Unleashed (band)

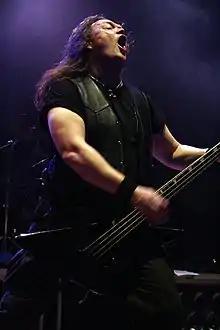
Bassist/vocalist Johnny Hedlund, founder of the band

The band went on hiatus after 7–8 years of recording and touring. They were concentrating on life outside the music business, their musical side projects, and studying. After a reissue of the band's classics in 2002, the band released a new album called "Hell's Unleashed" in the same year, and they began to tour once again. This was also the same year Hedlund had come under scrutiny because of allegations that he was a Nazi sympathizer. Dave Grohl of Foo Fighters initially had intended to approach Hedlund, hoping he would contribute lead vocals to one of the songs for his Probot metal project, but the album producer, Matt Sweeney, discouraged him from doing so because of the rumors of Hedlund's alleged sympathies. Hedlund quickly branded these accusations as false and stated, "Unleashed praises nature, beast and man. Man...regardless of background, place of birth or color of the skin".